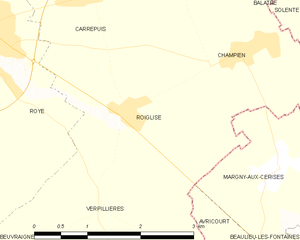
Carte des communes françaises Roiglise